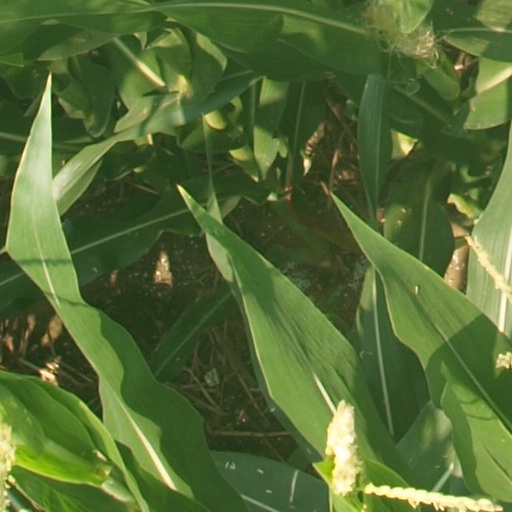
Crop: maize; corn